Visual approach

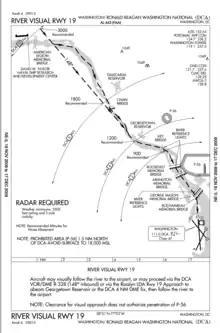
Approach plate for the river visual 19 into Ronald Reagan Washington National Airport. Pilots fly above the Potomac River until over the Rochambeau Memorial Bridge at which time they line up for their final approach.

In aviation, a visual approach is an approach to a runway at an airport conducted under instrument flight rules (IFR) but where the pilot proceeds by visual reference and clear of clouds to the airport. The pilot must at all times have either the airport or the preceding aircraft in sight. This approach must be authorized and under the control of the appropriate air traffic control (ATC) facility. The International Civil Aviation Organization (ICAO) definition adds that the visual approach can commence when "either part or all of an instrument approach is not completed", varying only slightly from the Federal Aviation Administration regulation and is essentially identical.